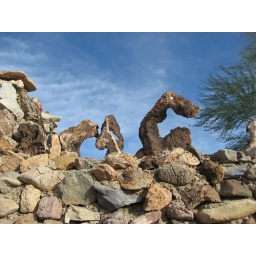
This beautiful stone fence forms the boundary between the Chevron station and a private residence in Quartzsite, Arizona.